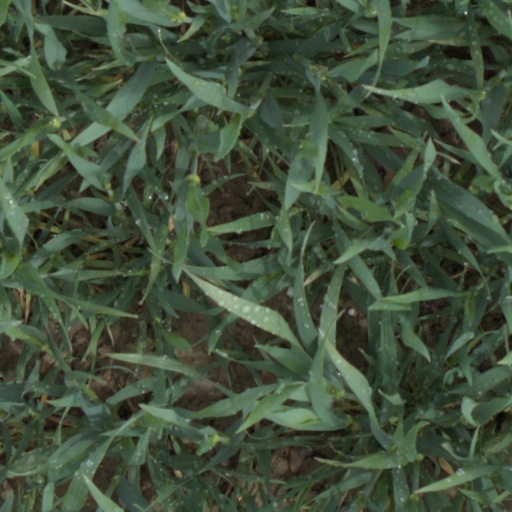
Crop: wheat